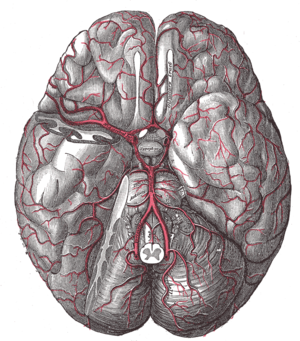
Polygone de Willis chez l'Homme
Le polygone de Willis ou cercle artériel du cerveau est un système d'anastomoses artérielles situé à la base du cerveau, permettant l'apport de sang pour le fonctionnement de ce dernier. Cette structure est présente chez tous les vertébrés.
L'artère cérébrale antérieure est une artère paire, une des principales artères vascularisant le cerveau.
L'artère cérébrale moyenne ou artère sylvienne est une des trois principales artères du cerveau. C'est une des deux branches terminales de l'artère carotide interne avec l'artère cérébrale antérieure. Elle passe dans le sillon latéral et irrigue la portion adjacente des ganglions de la base et des lobes de l'insula, temporal, du frontal et du pariétal.